William Andrew Cuscaden

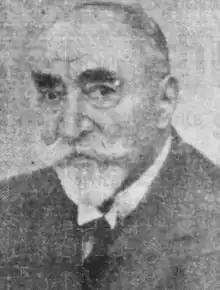
William Andrew Cuscaden

William Andrew Cuscaden ISO, KPM (1853 — 5 August 1936) was the Inspector-General of Police in the Straits Settlements Police Force. He was also capped once for the Ireland national rugby union team.